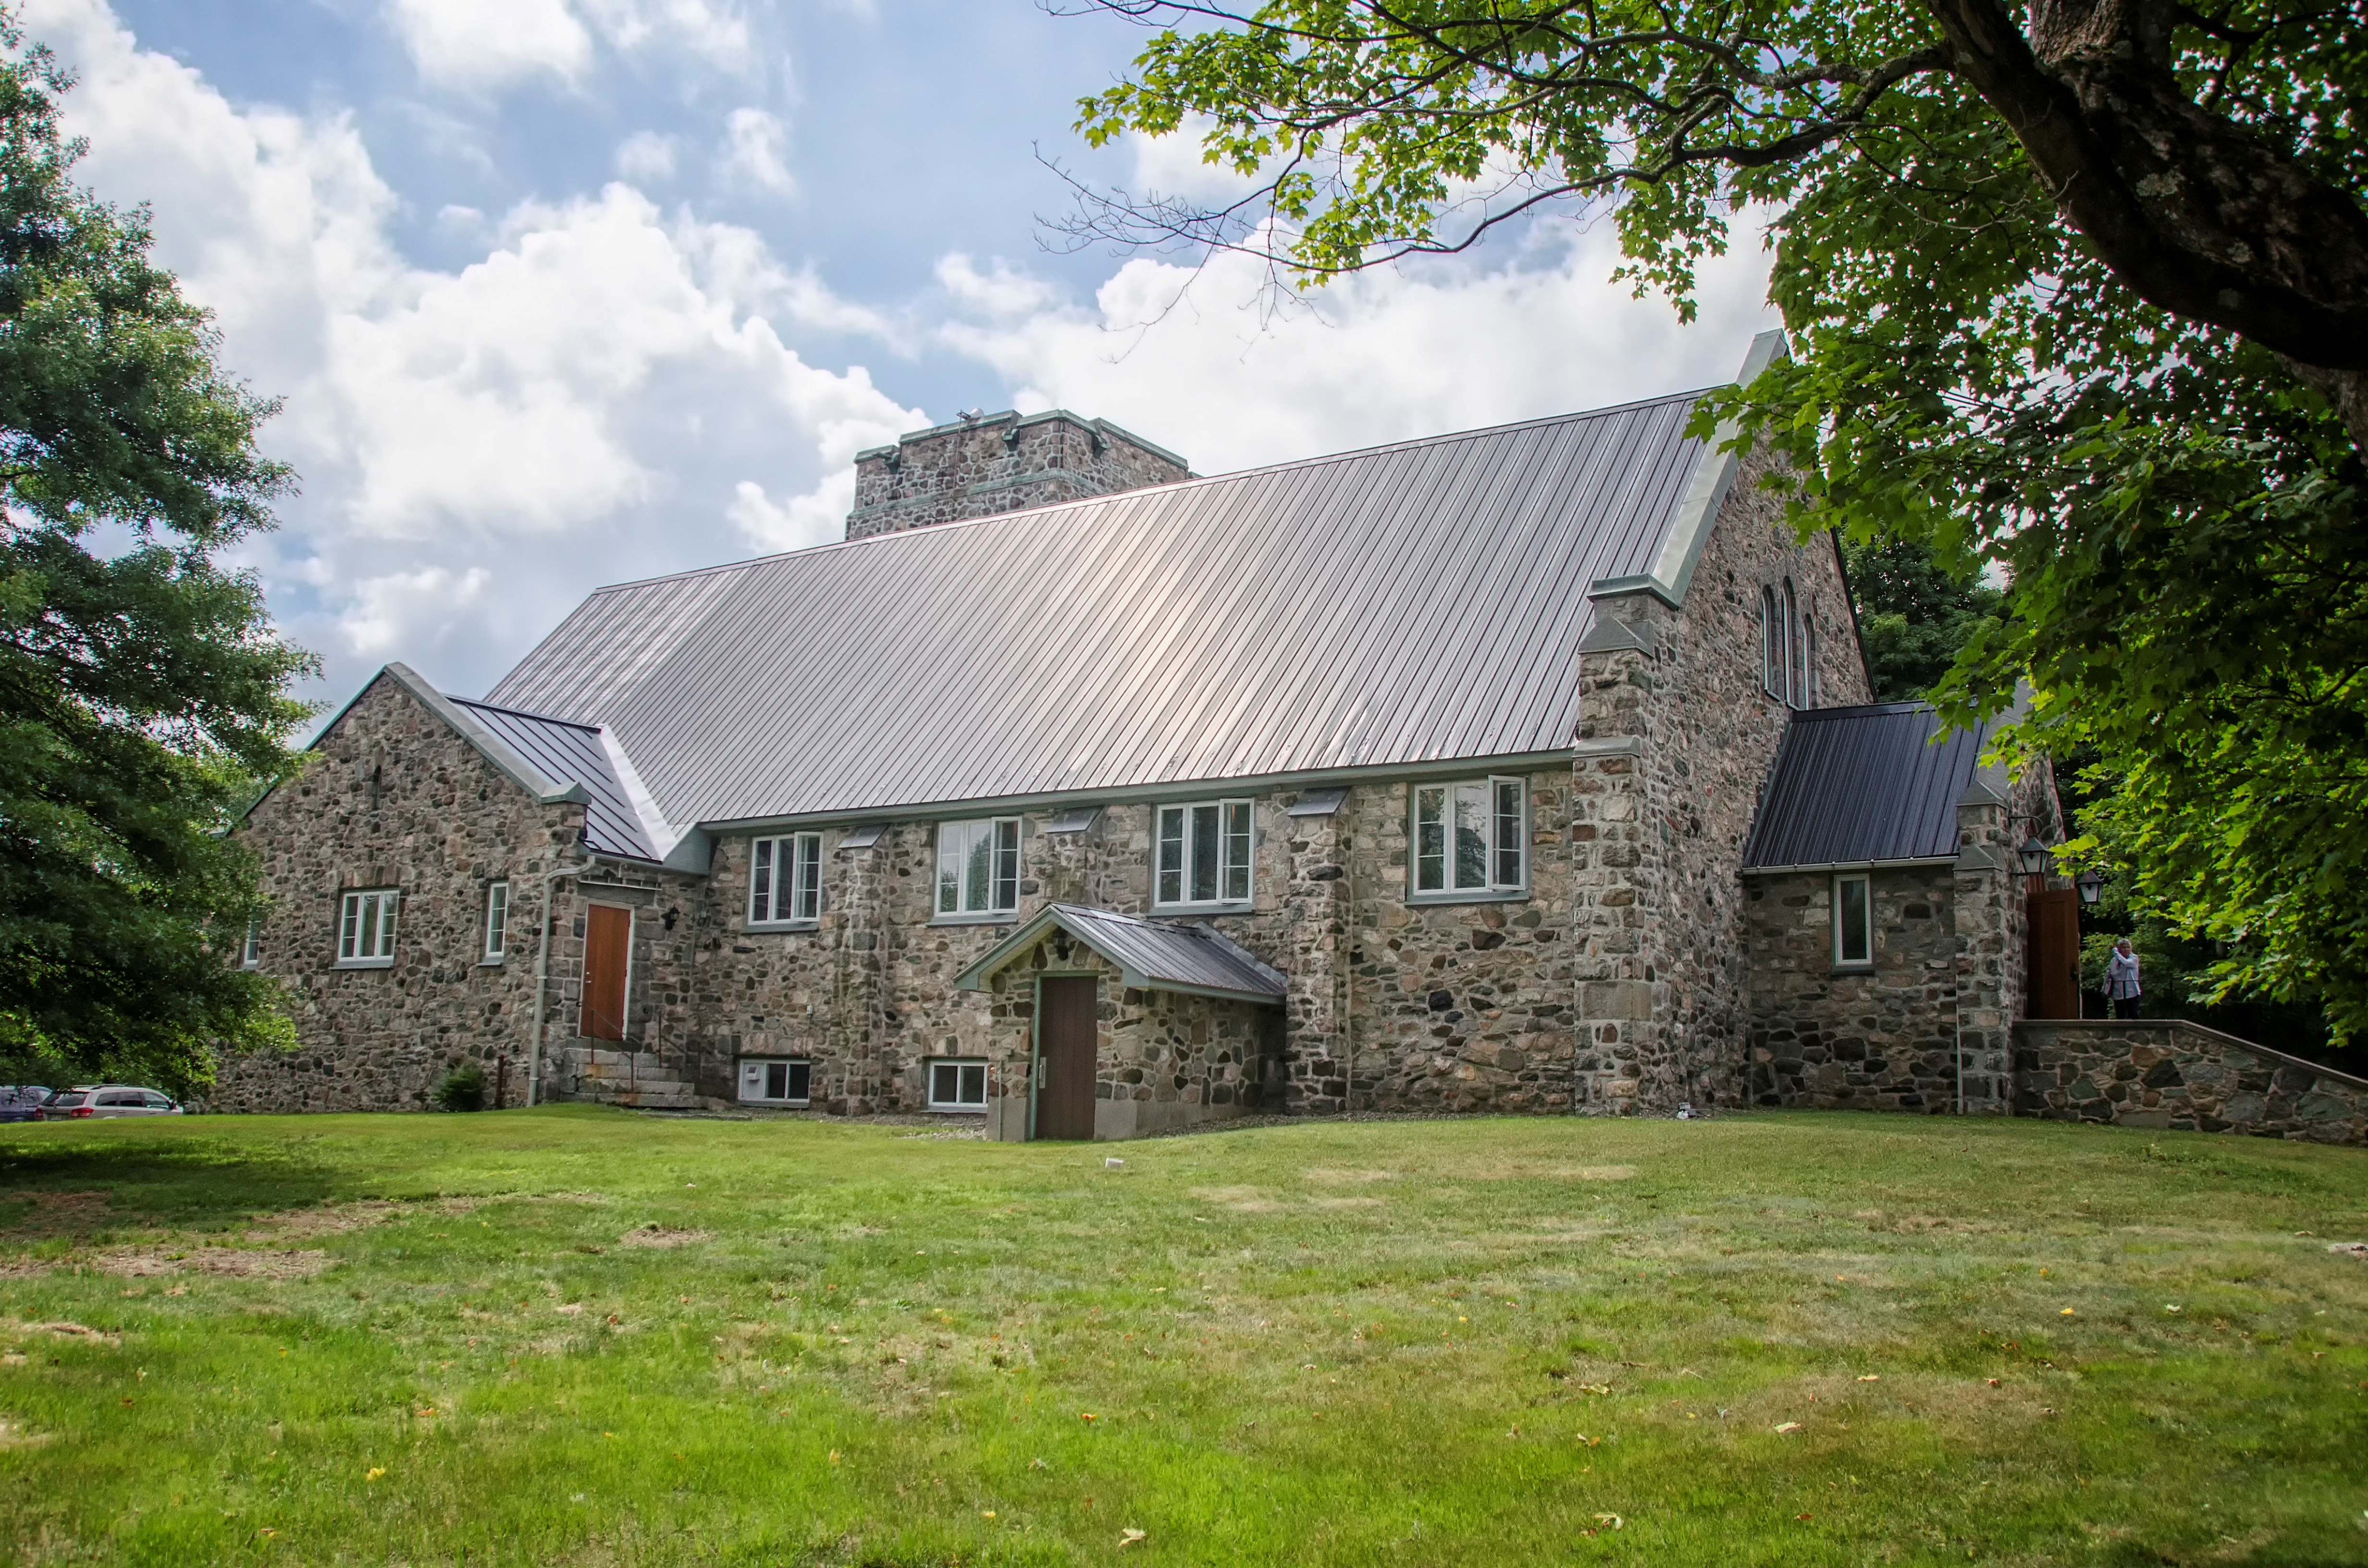
nature, farm, lawn, villa, house, building, home, village, cottage, backyard, property, canada, farmhouse, estate, quebec, sherbrooke, manor house, real estate, rural area, residential area